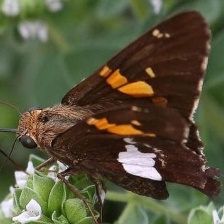
Species: SILVER SPOT SKIPPER